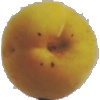
Label: Peach 2